Percival Hall-Thompson

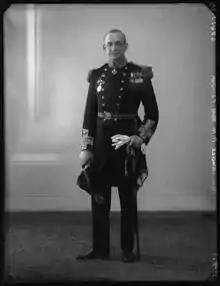
Rear Admiral Percival Hall-Thompson c. mid-1920s

Admiral Percival Henry Hall-Thompson (5 May 1874 – 6 July 1950) was a Royal Navy officer who played a key role in the development of the New Zealand Naval Forces and also served in the First World War as commander of . He went on to be First Naval Member and Chief of the Australian Naval Staff.